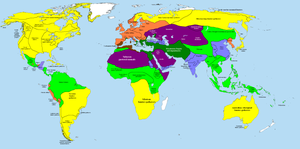
Les civilisations et cultures antiques rassemblent des sociétés qui ont existé durant l'Antiquité, c'est-à-dire entre environ 3 300 ans av. J.-C. et le Ve siècle de notre ère pour le Moyen-Orient, l'Afrique du Nord et l'Europe, et à des périodes qui démarrent un peu plus tard dans le reste du monde. Certaines d'entre elles ont adopté l'écriture et bâti des royaumes ou des empires centralisés. D'autres ont développé une culture bien identifiée par l'archéologie et sans écriture mais citée toutefois dans des textes antiques, principalement grecs, romains ou chinois. Les sociétés à écriture demeurent peu nombreuses dans le monde avant le Ier millénaire av. J.-C.
331/330 av. J.-C. : Mithrénès est nommé satrape d’Arménie. En 317, quelques années après la mort d’Alexandre le Grand, l’Arménie devient pratiquement indépendante, dirigée par Orontès III. La dynastie des Orontides y réalise la synthèse des civilisations grecques et iranienne.